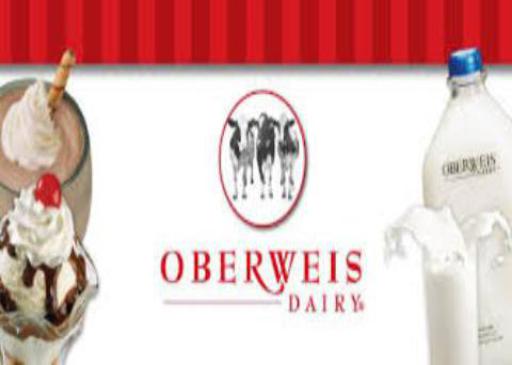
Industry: Food